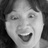
Emotion: surprise